The Spy Who Loved Me (film)

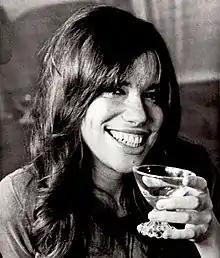
Carly Simon sang the theme song, "Nobody Does It Better".

Tom Mankiewicz claimed that Catherine Deneuve wanted to play the female lead and was willing to cut her normal rate from $400,000 per picture to $250,000, but Broccoli would not pay above $80,000. Marthe Keller and Dominique Sanda were also considered, while the original frontrunner Lois Chiles was not pursued after her agent informed the producers that she had retired. Before the casting of Richard Kiel, Will Sampson, David Prowse and Jack O'Halloran (according to O'Halloran) were considered to play Jaws.